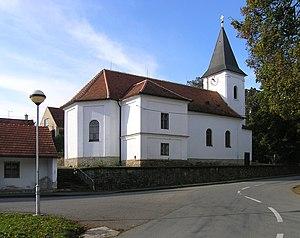
Diváky est une commune du district de Břeclav, dans la région de Moravie-du-Sud, en République tchèque. Sa population s'élevait à 509 habitants en 2018.